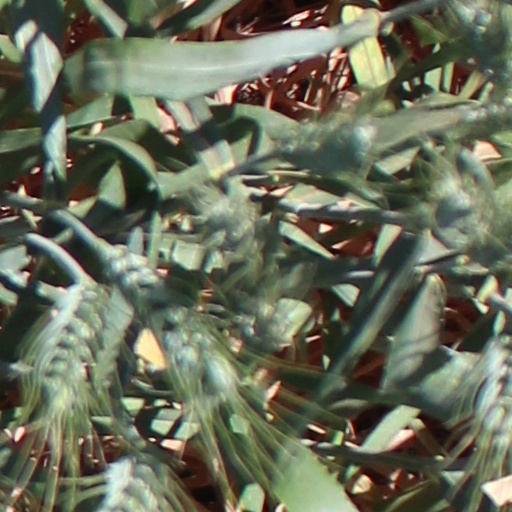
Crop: wheat